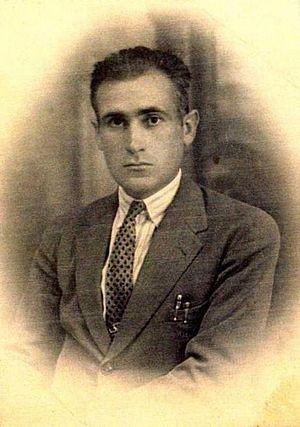
Isaac Puente Amestoy, surnommé El medico rural/landa-medikua est un médecin révolutionnaire basque et théoricien anarchiste du communisme libertaire. Personne de grande influence à son époque, en particulier dans les milieux anarchistes et médicaux, son exécution par les troupes franquistes fut condamnée par de nombreuses personnalités.